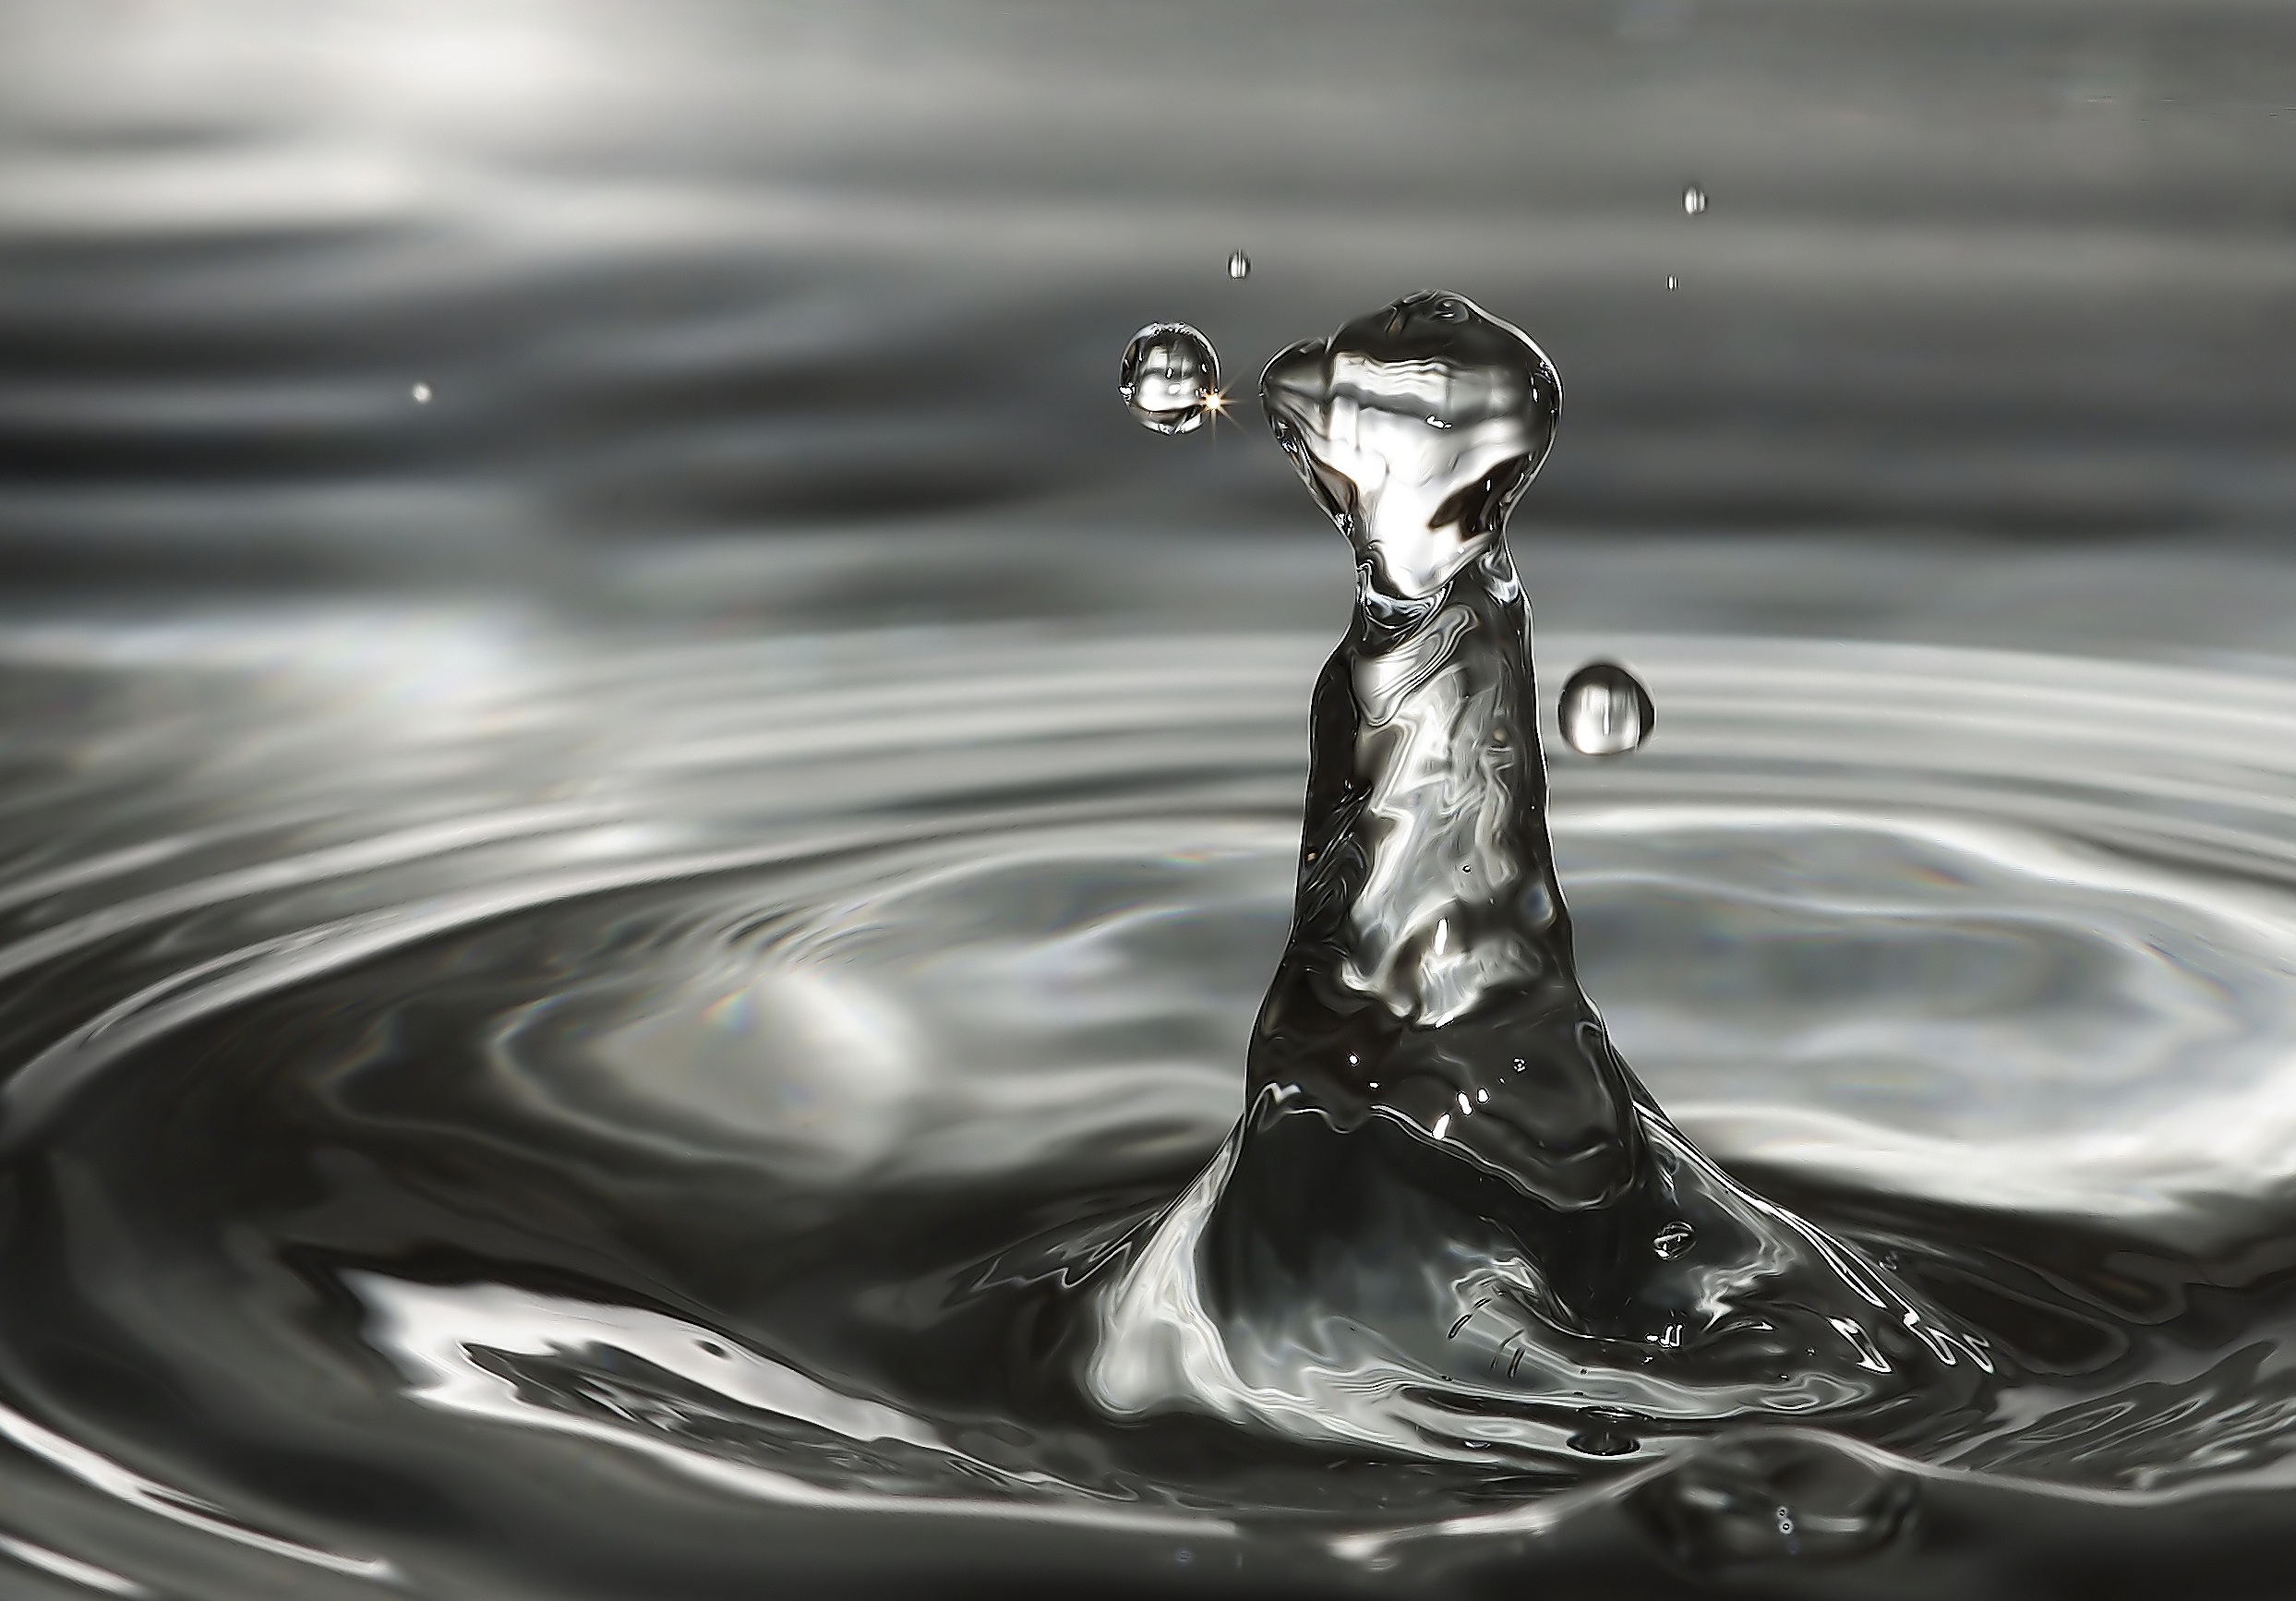
water, drop, black and white, wave, ice, reflection, black, monochrome, close up, drop of water, macro photography, monochrome photography, high jumping water drop, water kisses water